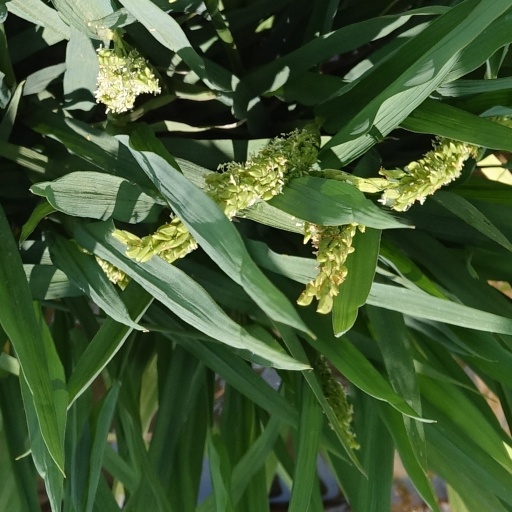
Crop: rice